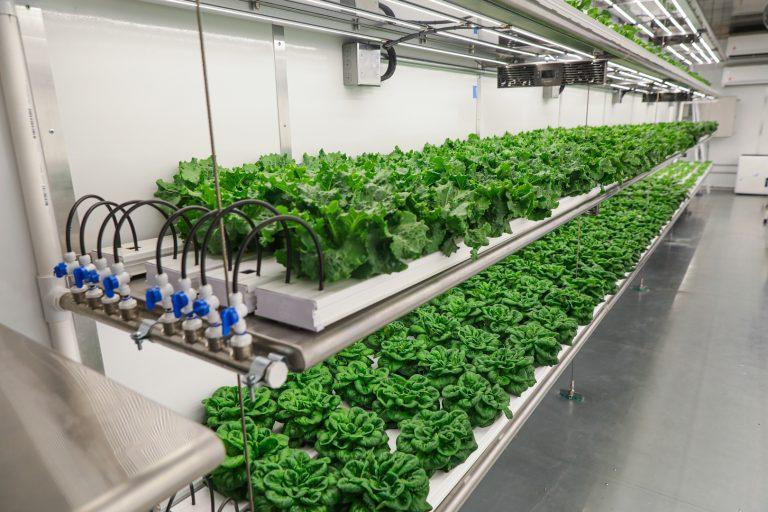
Mimea iliyokua na kustawi na kunawiri vizuri iliyooteshwa kwa kutumia njia na mfumo wa kilimo cha kisasa na cha kitaalamu kinachohusisha matumizi ya mashine mbalimbali katika utendaji kazi wake, njia hii ya kilimo ni nzuri inamuwezesha mkulima kuweza kuendesha shughuli zake katika eneo lolote bila kuzingatia hali ya eneo husika.